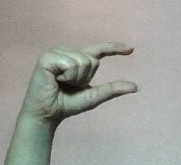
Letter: dal